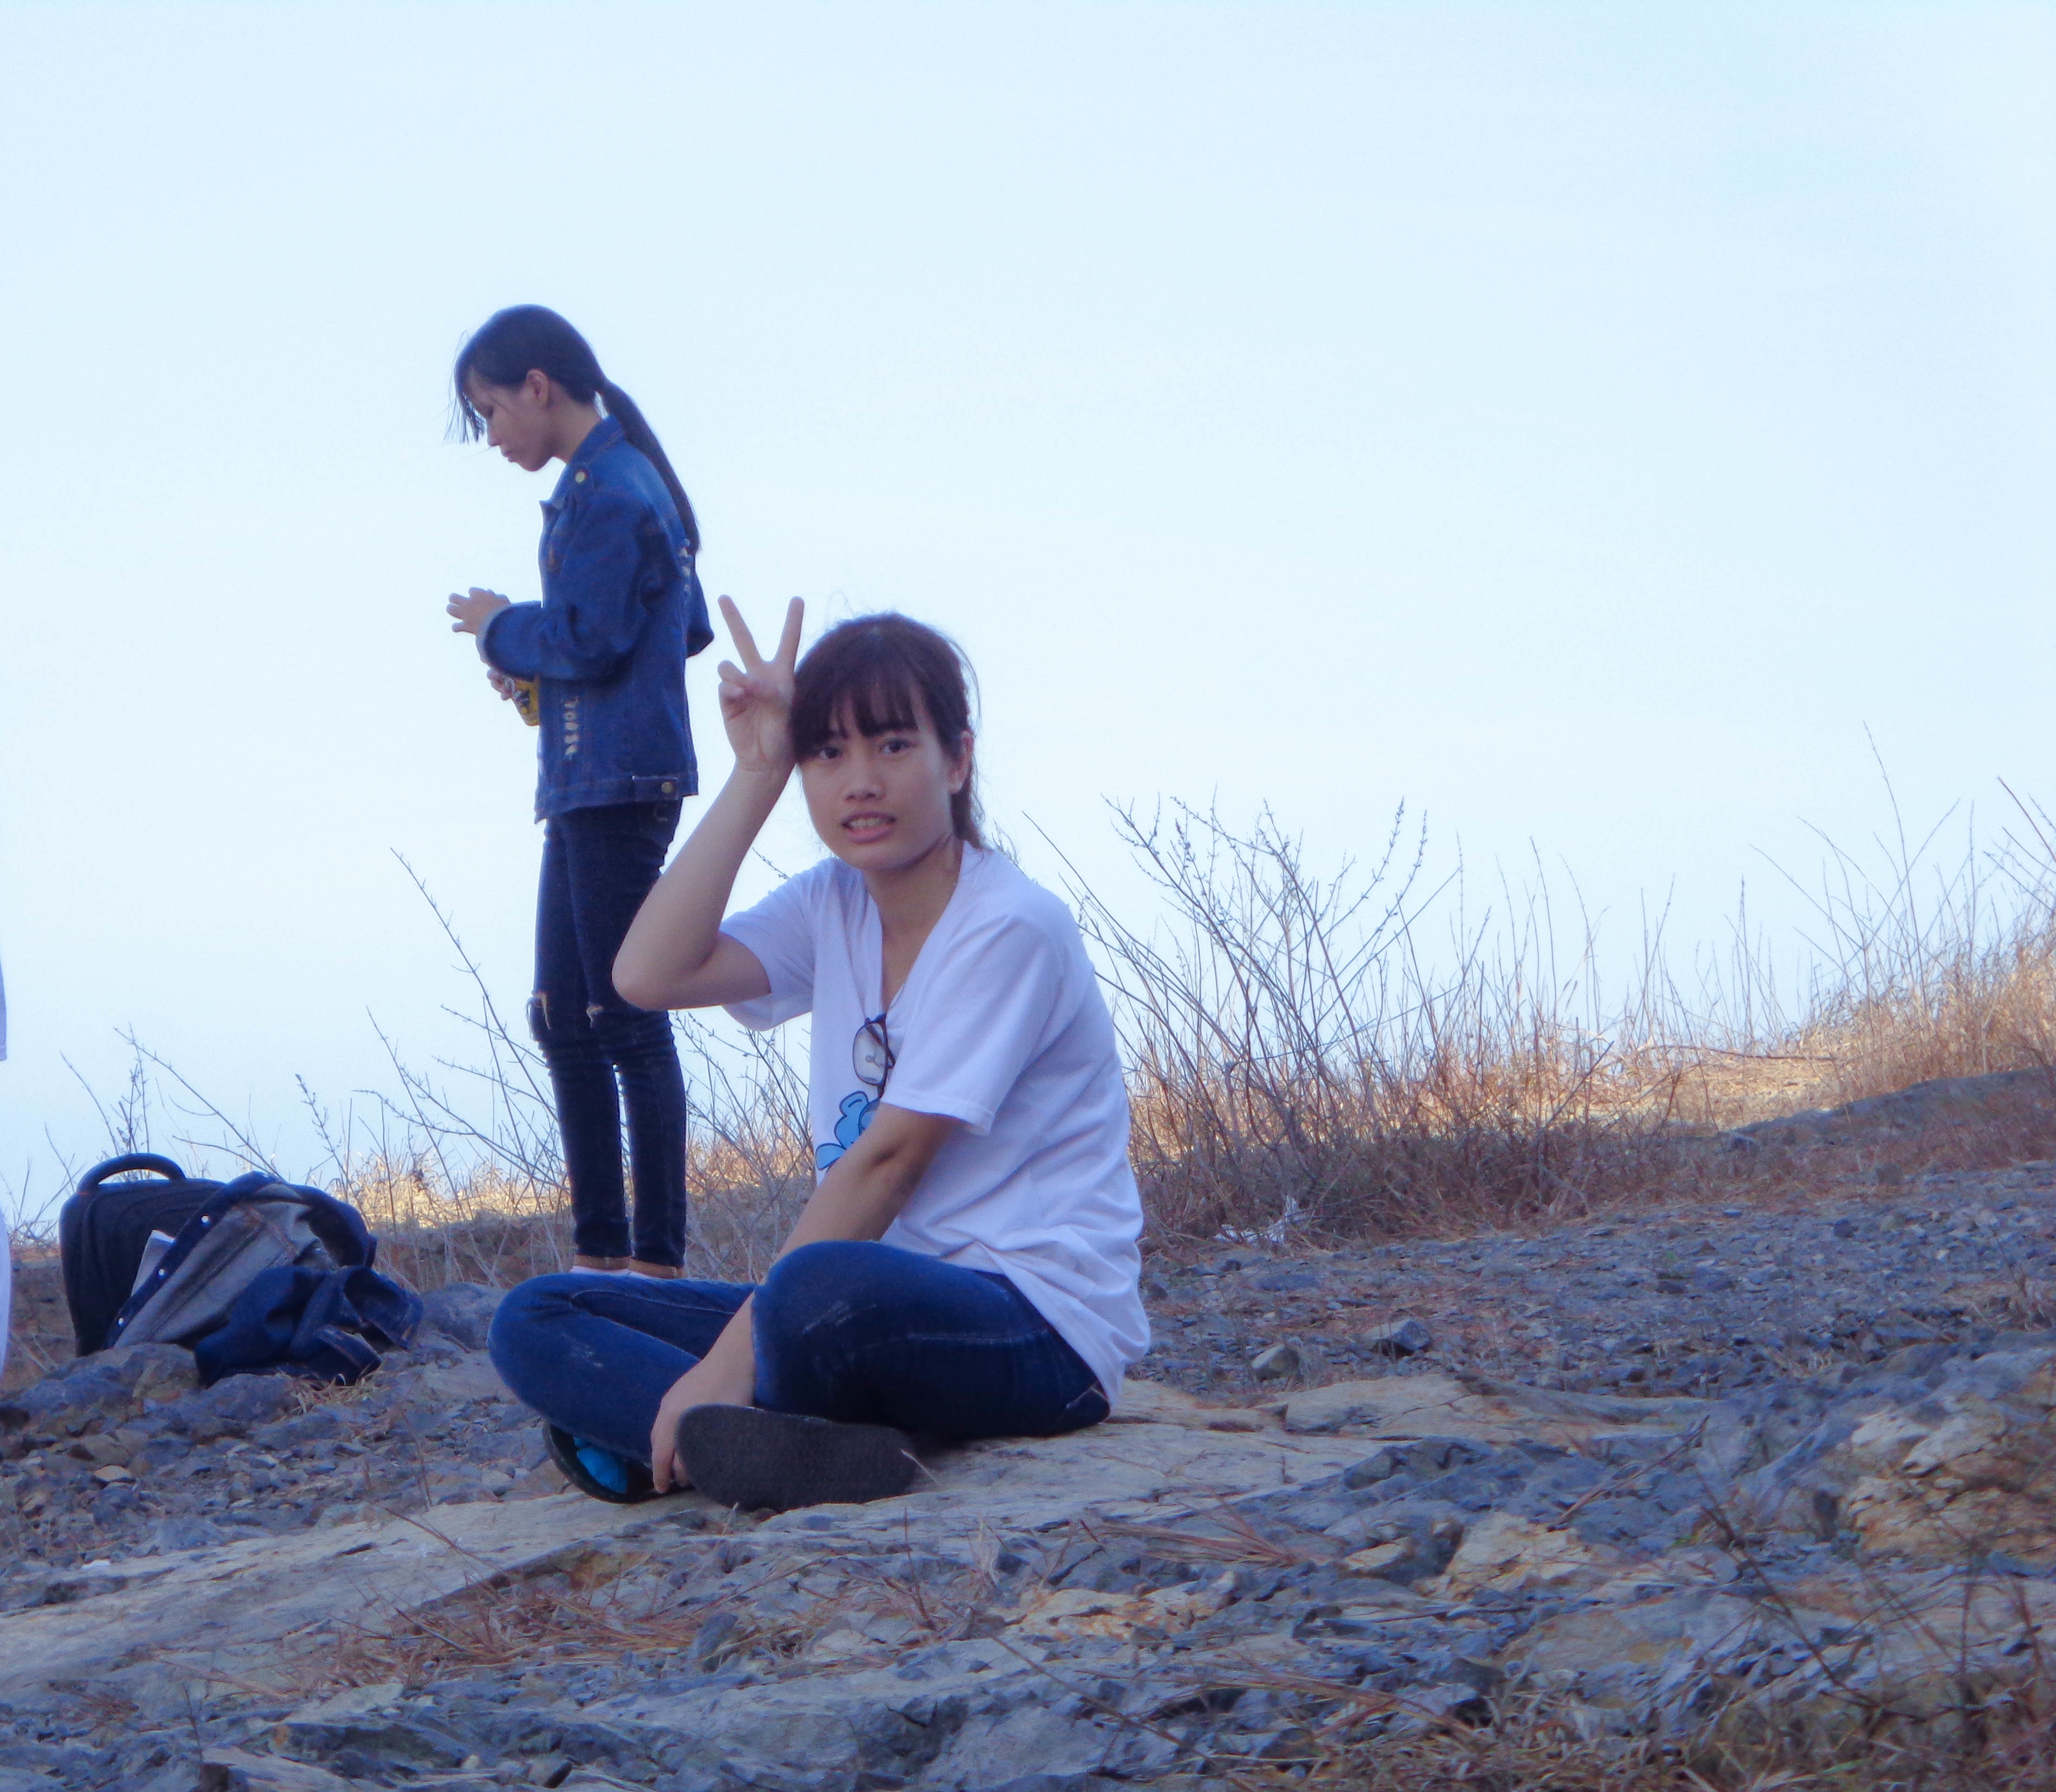
walking, geology